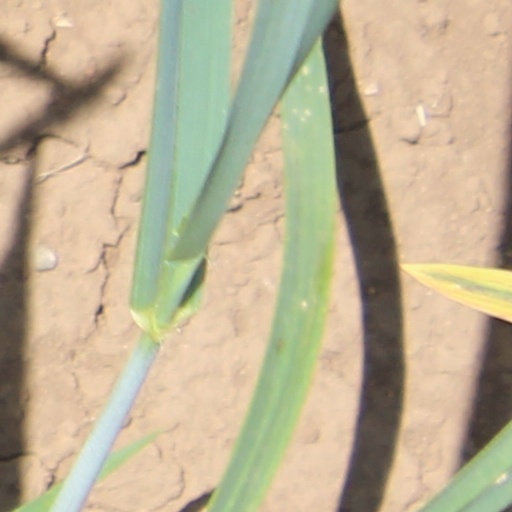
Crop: wheat